Samuel J. Briskin

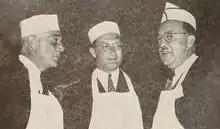
Briskin (center), along with Jack Cohn (right) at the 1939 Columbia Pictures convention in Atlantic City.

As 1938 began, there was much speculation as to where Briskin would go next. He was considered one of the top film executives in the industry. In mid-May, it was reported that Briskin was in negotiations with Sam Cohn to return to his former studio, Columbia, in the role of general manager. However, his name was still being discussed for other major positions throughout the industry, such as the production head at Universal Pictures. On May 26 it was announced that Briskin and Columbia had reached a 7-year agreement for him to take over as the head of the production at the studio, where he resumed his former position of general manager on May 30. As part of the agreement, Briskin was issued stock options on 10,000 shares of Columbia stock, with a value of $13.875 per share. Briskin's return to Columbia would also reunite him with his brother, Irving, who had been a producer at Columbia for several years. Samuel Briskin's would be one of the top money earners in Hollywood in 1938, his earnings topping $106,000, putting him in the top 10 at Columbia.